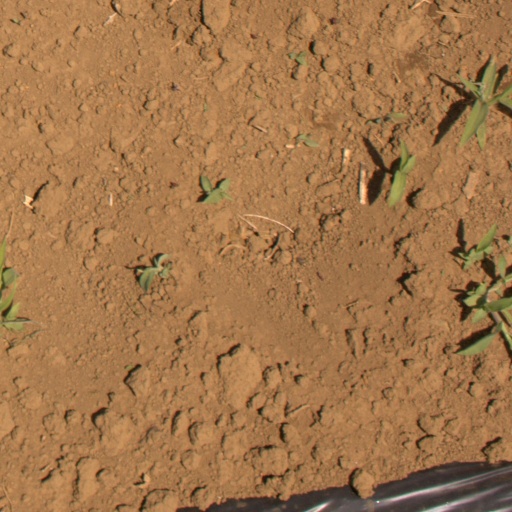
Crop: Jerusalem artichoke